Vesoul

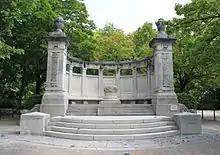
Monuments to the dead of the war 14-18

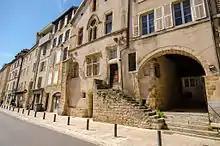
Hotel Baressols

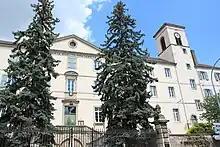
The Jean-Léon Gérôme Collège

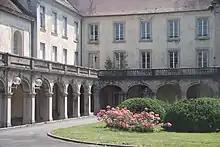
Hôpital Paul-Morel

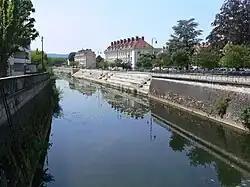
The Durgeon

The first public library of Vesoul opened in 1771. The "abbé" (abbot) Bardenet, superior of the Saint-Esprit hospital in Besançon, gave his book collection to the town. There were 1772 books. The collections became a lot larger with the Revolution. At that time, the revolutionaries (people who led the French Revolution) took the books from the monasteries of the town ("capucins") and even of the region ("Luxeuil" and "Faverney" monasteries). Around 20,000 books were added to the library this way, including some 11th century manuscripts. The Mayor's office was responsible for keeping the books.